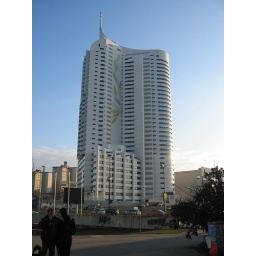
If you look closely at the top, this building kind of had a sail above it.